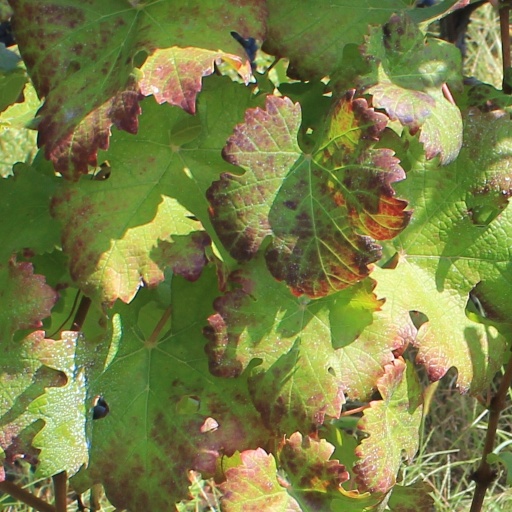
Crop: grape